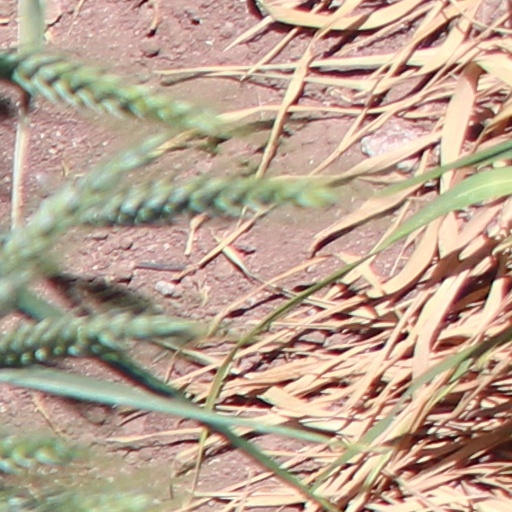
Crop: wheat